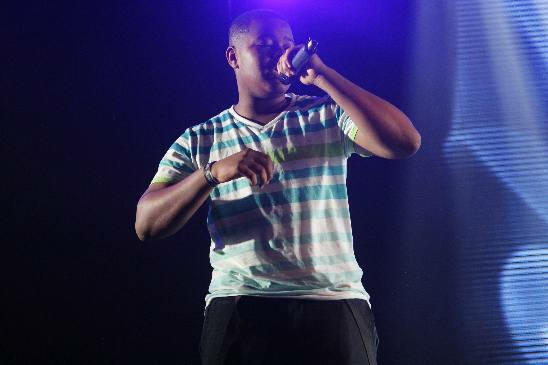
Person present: Yes